Feria d'Arles

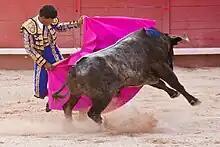
Feria d'Arles

Feria d'Arles is a popular festival centered on bull activities (including bullfighting) which is held each year in Arles, France.